Transformer

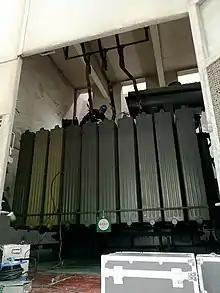
Substation transformer undergoing testing.

Insulation must be provided between the individual turns of the windings, between the windings, between windings and core, and at the terminals of the winding.